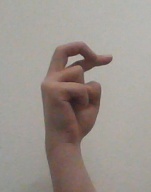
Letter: zay